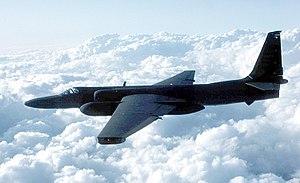
L'aéronautique comporte les sciences et les techniques ayant pour but de construire et de faire évoluer un aéronef dans l'atmosphère terrestre.
Les avions de reconnaissance ou de surveillance sont des avions militaires conçus pour contrôler l'espace aérien et maritime, identifier des objectifs potentiels en territoire ennemi, et plus généralement obtenir des renseignements sur les mouvements d'une force armée. Ce sont également des avions civils utilisés par les services de surveillance météorologique et destinés à l'observation des phénomènes naturels tels que les ouragans par exemple.
Les avions produits lors des débuts de la guerre froide sont souvent issus de la compétition entre les États-Unis et l'URSS pour la suprématie aérienne. D'autres apparaissent dans des pays comme la France qui cherchent à se constituer une défense nationale solide.
La Lockheed Corporation était un constructeur américain de l'aéronautique et de l'aérospatiale fondé en 1912, en Californie. Elle fusionna avec Martin Marietta en 1995 et devint Lockheed Martin.